Transport in Kent

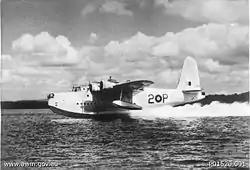
A Shorts Sunderland flying boat

With the approach of World War II, Shorts opened a second factory in Belfast as their Kent base was vulnerable to aerial bombardment. During World War II aircraft manufacturing continued at both sites while also sustaining continual bombardment form the Axis air forces. The RAF fought the Battle of Britain over the skies of Kent and numerous fighter stations were created to base fighters; Biggin Hill, Gravesend, West Malling, Hawkinge and Lympne, while Eastchurch, Manston and Detling were under Coastal Command. Post-war Biggin Hill and West Malling continued as fighter bases while Manston was by the United States Air Force's Strategic Air Command and later United States Air Forces in Europe. Due to its length, it was a V-bomber dispersal base. Due to their short runways (Biggin Hill and West Malling), but more generally Post Cold war defence cuts and the populated nature of Kent, the RAF bases were closed in the late 1980s and early 1990s. The other World War II airfields have largely been developed over the years (as has West Malling). Shorts seaplane business closed after the Second World War with the demise the Flying Boat business, while the works at Rochester airport continue to make military aviation equipment, currently owned by BAE Systems.